Skate punk

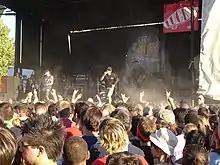
Skate punk band Pennywise at Warped Tour 2007

Other skate punk bands achieved underground to moderate success. Pennywise's 1993 album "Unknown Road" sold 100,000 copies within two years, according to Nielsen SoundScan, and helped bring the band underground popularity. Bad Religion's 1994 album "Stranger Than Fiction" was certified gold by the RIAA on March 4, 1998. "Stranger Than Fiction" song "21st Century (Digital Boy)" peaked at number 11 on the Alternative Songs chart on December 24, 1994 and the song's music video was played a lot on MTV. Although "Ixnay on the Hombre" by the Offspring did not achieve the same sales as the Offspring's album "Smash", "Ixnay on the Hombre" by the Offspring was certified platinum by the RIAA in April 1997. As of November 1998, the album sold at least 3 million copies worldwide and, as of August 2015, the album sold 1.4 million copies in the United States. In June 1997, Blink-182 released its album "Dude Ranch". It was certified gold by the RIAA in February 1998, and was certified platinum by the RIAA in November 1999. Scott Heisel of "Alternative Press" described "Dude Ranch" as "a killer skate-punk record". "Dude Ranch" single "Dammit" was a hit. It peaked at number 61 on "Billboard" Hot 100 Airplay chart, received heavy radio airplay, and was played a lot by MTV. In 1998, the Offspring released their album "Americana", which was certified 5× platinum by the RIAA. MxPx began to receive underground attention in 1996 with the band's third album "Life in General", which sold 89,000 copies within two years, according to Nielsen SoundScan, and helped the band's first two albums, "Pokinatcha" (1994) and "Teenage Politics" (1995), sell 50,000 combined. The song "Chick Magnet" received limited play on MTV and M2. MxPx released its fourth album "Slowly Going the Way of the Buffalo", which was certified gold by the RIAA in January 2000.